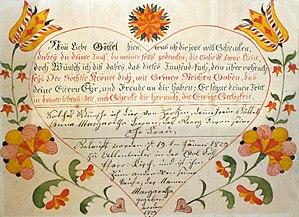
Lettre de baptême, Allenwiller, 1823. Exposition Vies protestantes
À l’instar des luthériens allemands, les protestants d’Alsace ont créé et développé une abondante imagerie populaire religieuse qui se distingue de l’imagerie catholique par la présence primordiale du texte biblique et l’absence des saints au profit des personnalités et des symboles de la Réforme.
Allenwiller est une ancienne commune française située dans le département du Bas-Rhin, en région Grand Est.